Joseph S. Fay Shipwreck Site

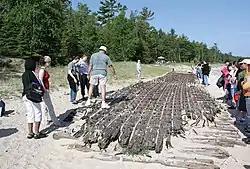
The beached remains of the wooden steamer "Joseph S. Fay "

The Joseph S. Fay was a wooden steamer built in 1871 Quayle and Martin at Cleveland, Ohio. At the time of launch, the "Fay" was the largest ship ever built in Cleveland.